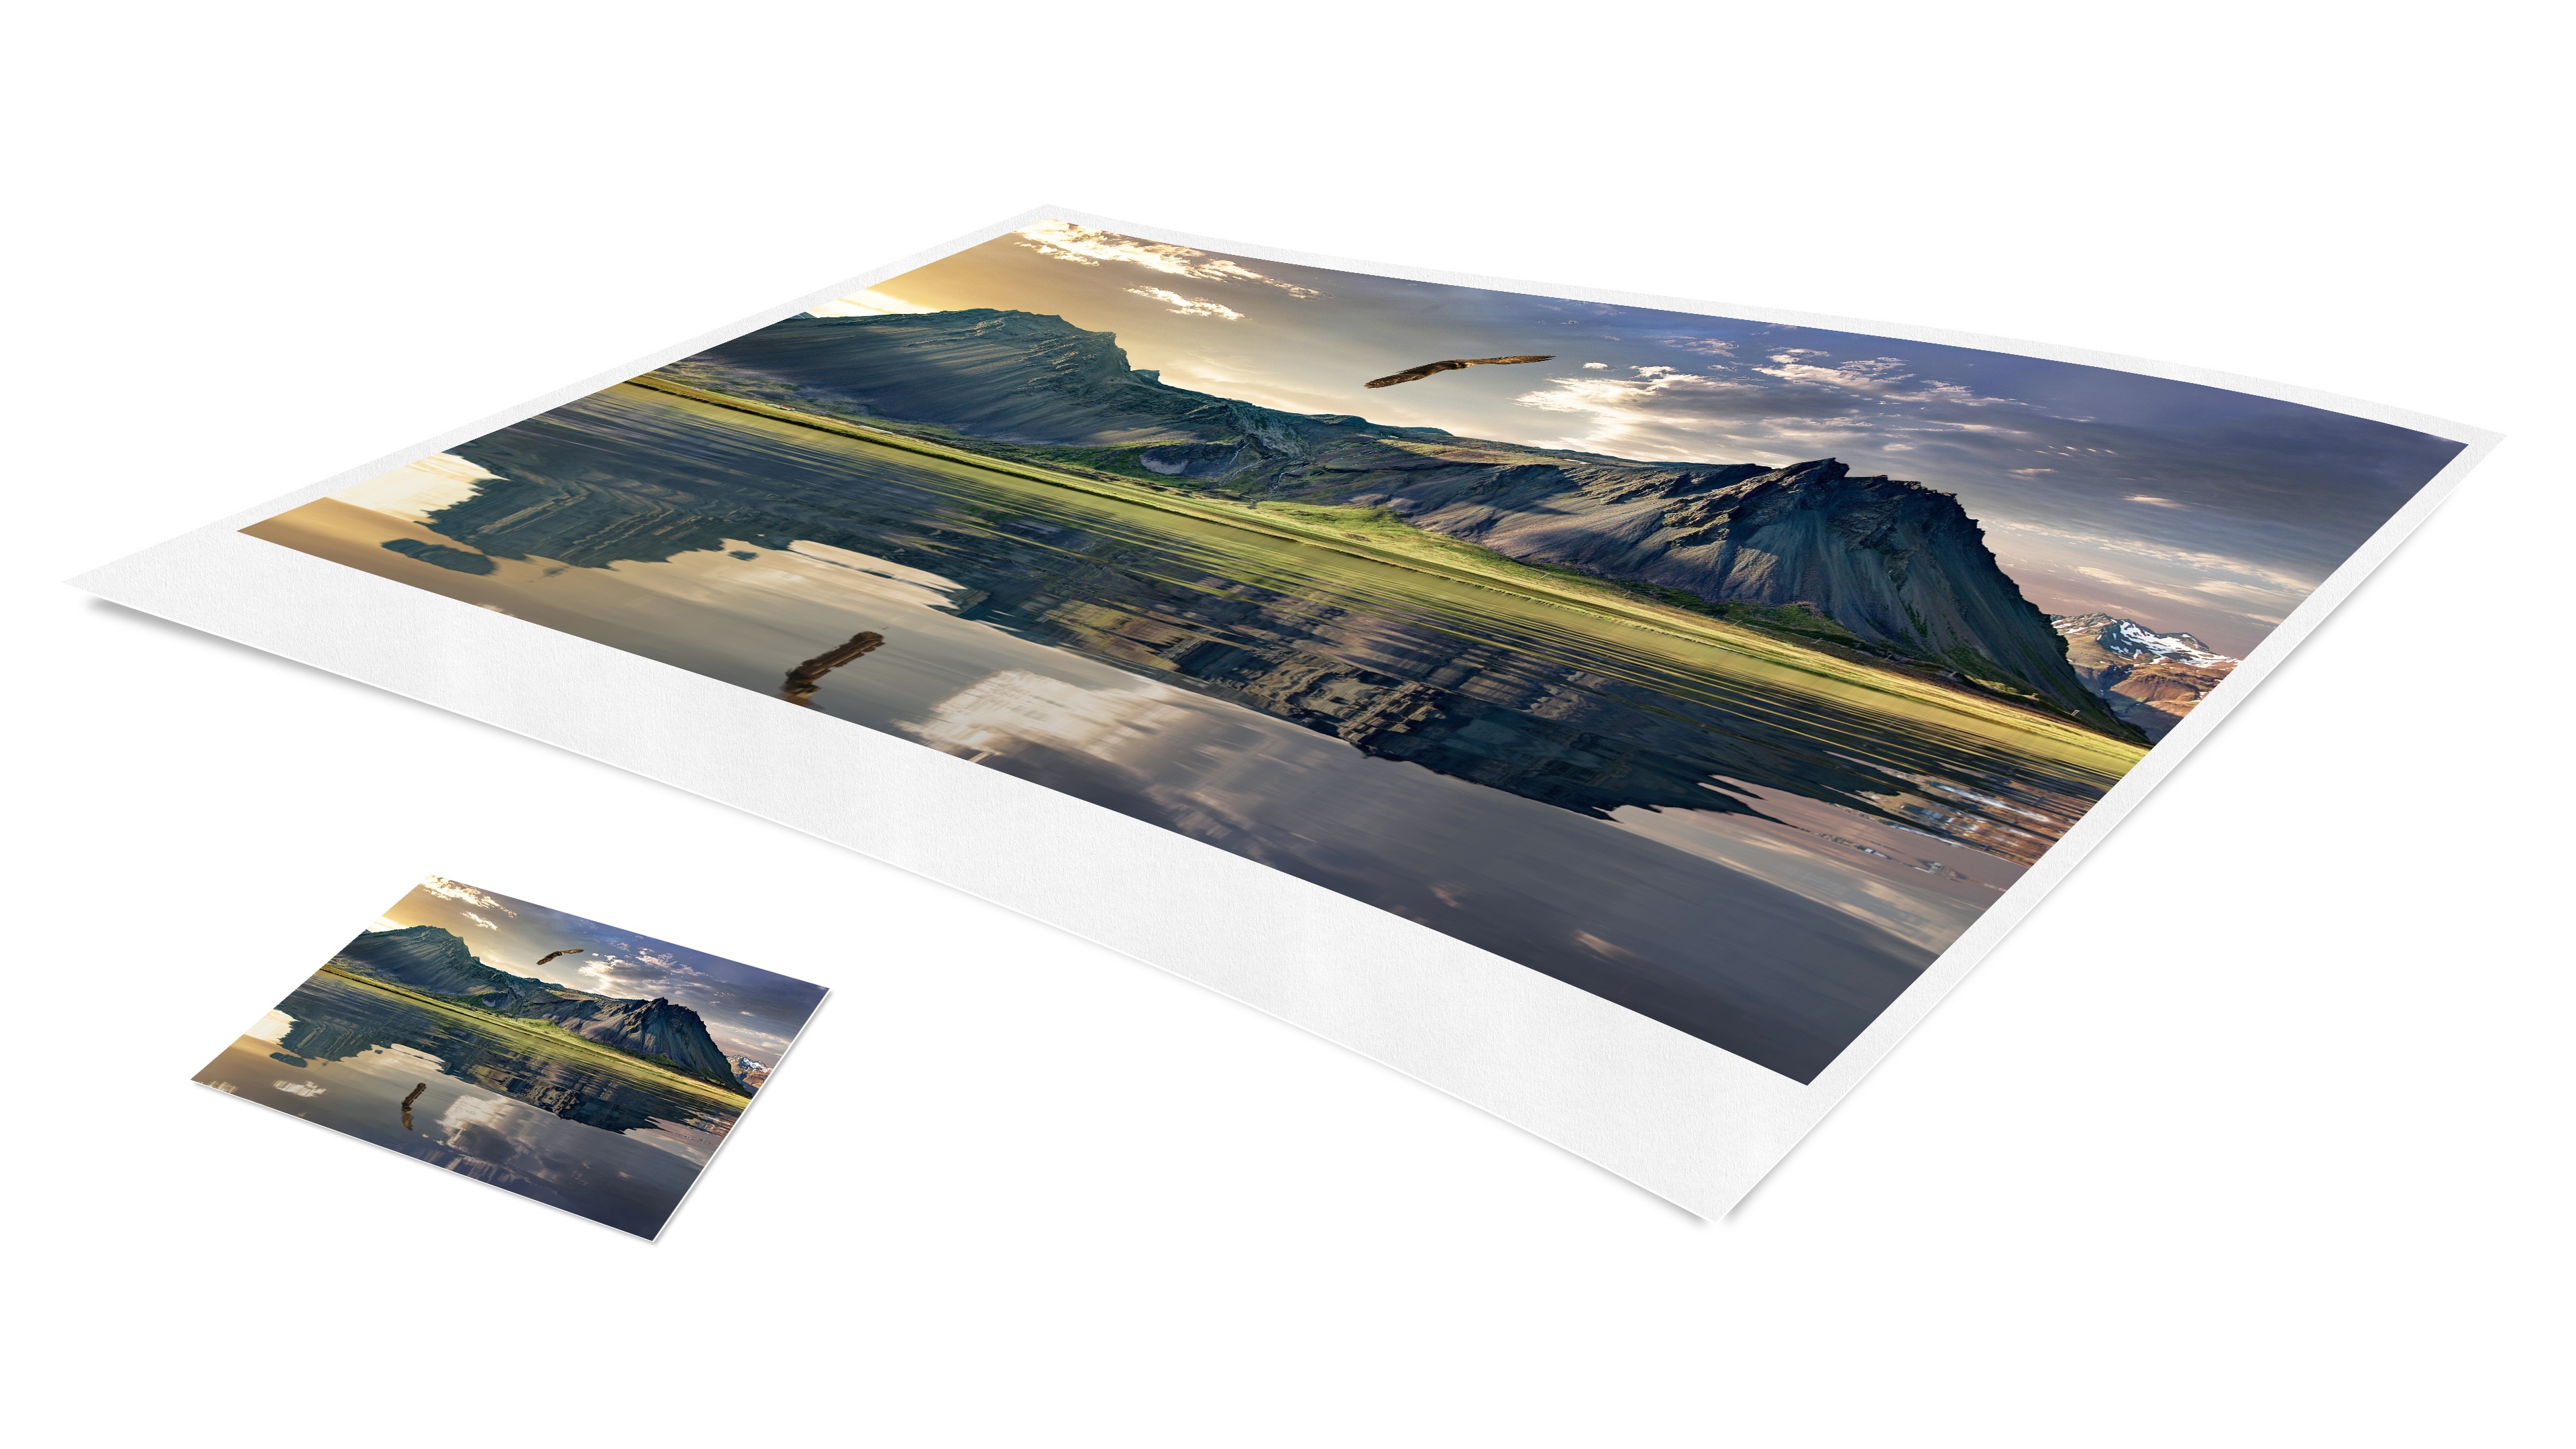
landscape, water, nature, bird, sky, sun, sunset, lake, dawn, photo, heaven, eagle, paper, surface, brand, clouds, mountains, photo paper